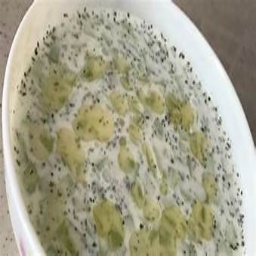
Label: cacik